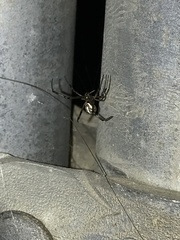
Species: Lactrodectus_hesperus